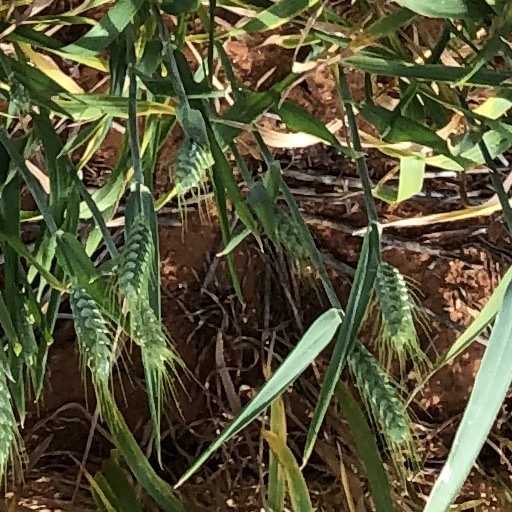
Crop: wheat